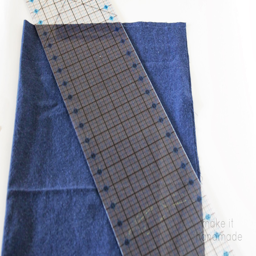
whip up a simple apron for the men in you life .